Princess Cecilie of Baden

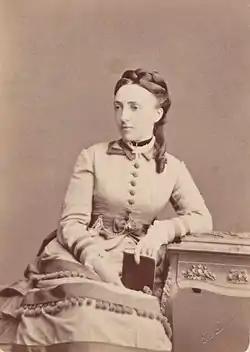
The Grand Duchess of Russia in her youth, 1860s

Grand Duchess Olga Feodorovna was born on 20 September 1839, in Karlsruhe as Cäcilie Auguste, Princess and Margravine of Baden. She was the youngest daughter among the seven children of Grand Duke Leopold of Baden and Princess Sophie Wilhelmine of Sweden.